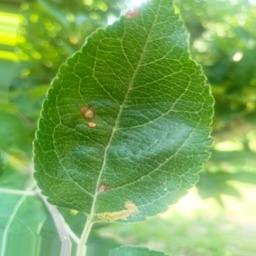
Label: Alternaria